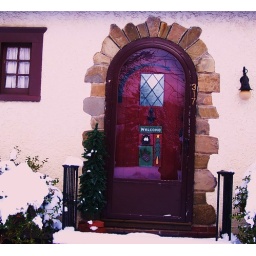
Another red door in Endicott